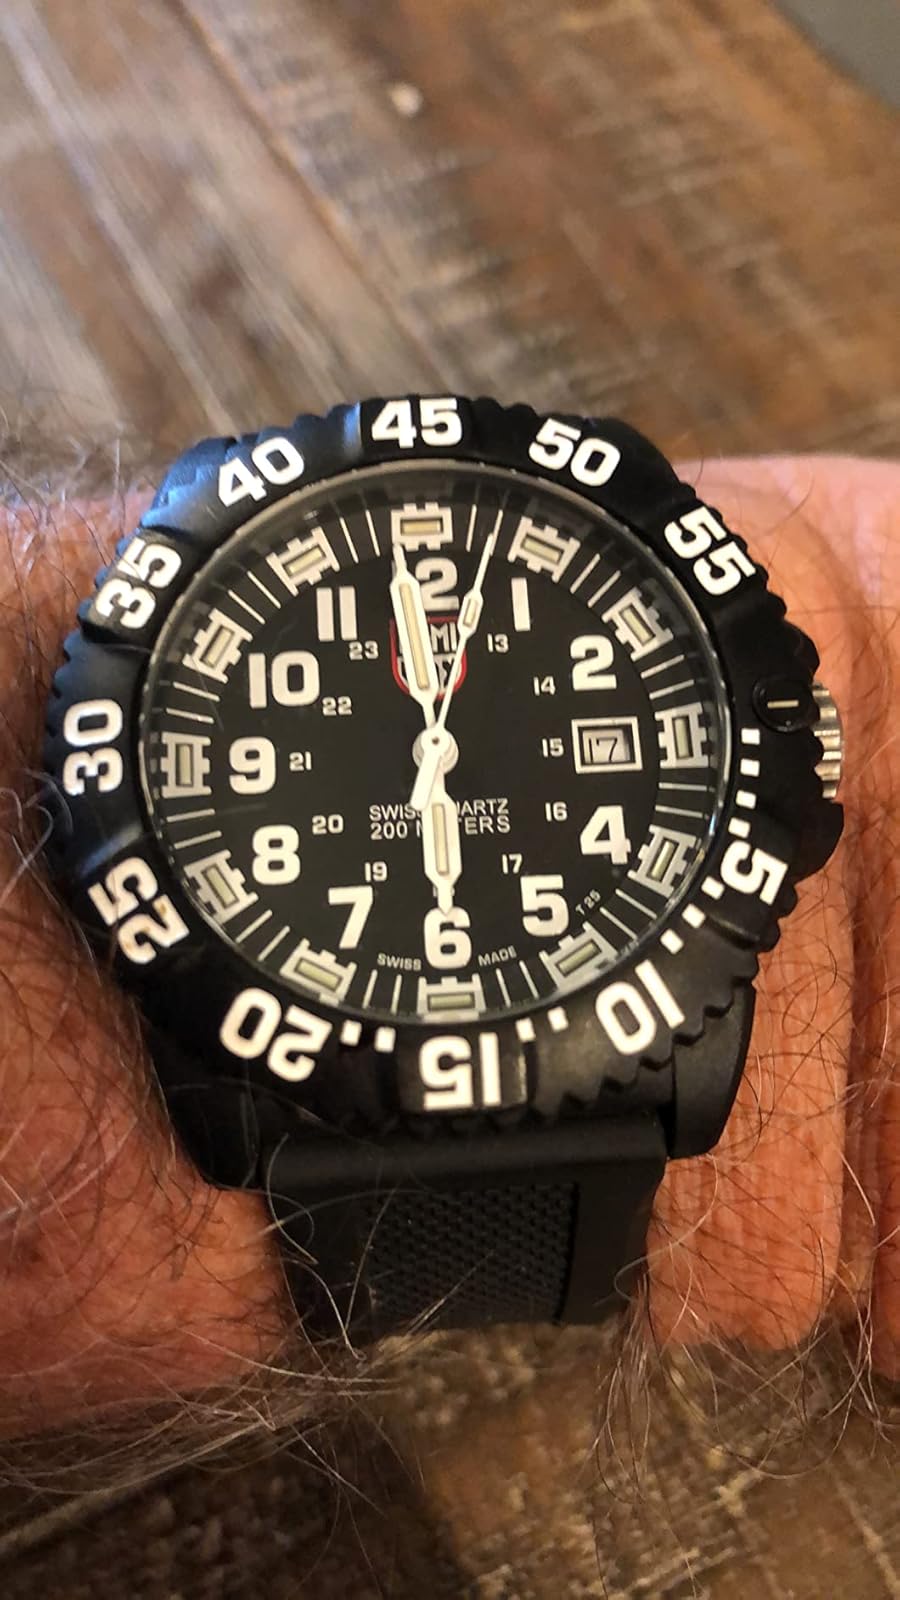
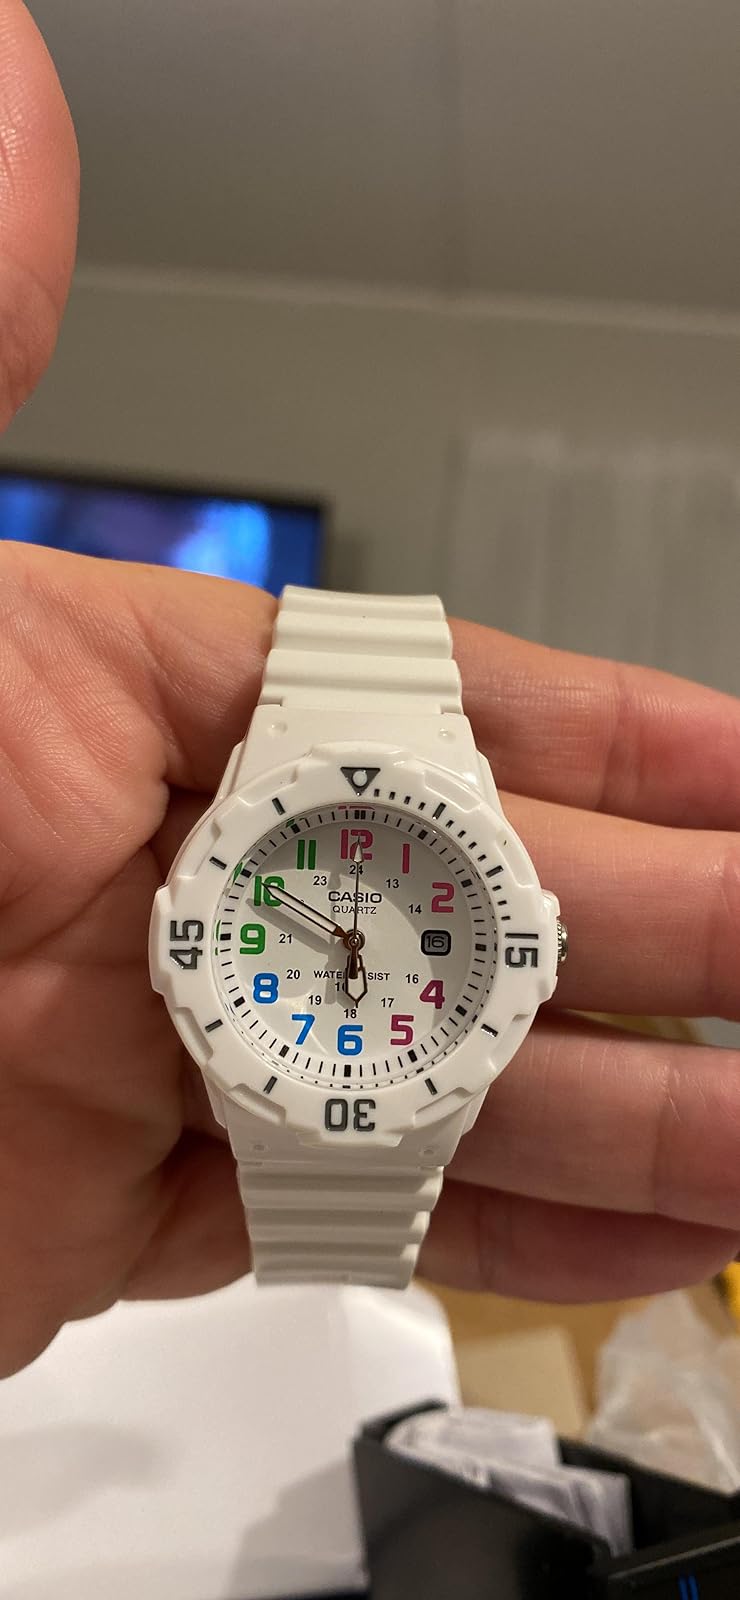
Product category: accessories_watch
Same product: no